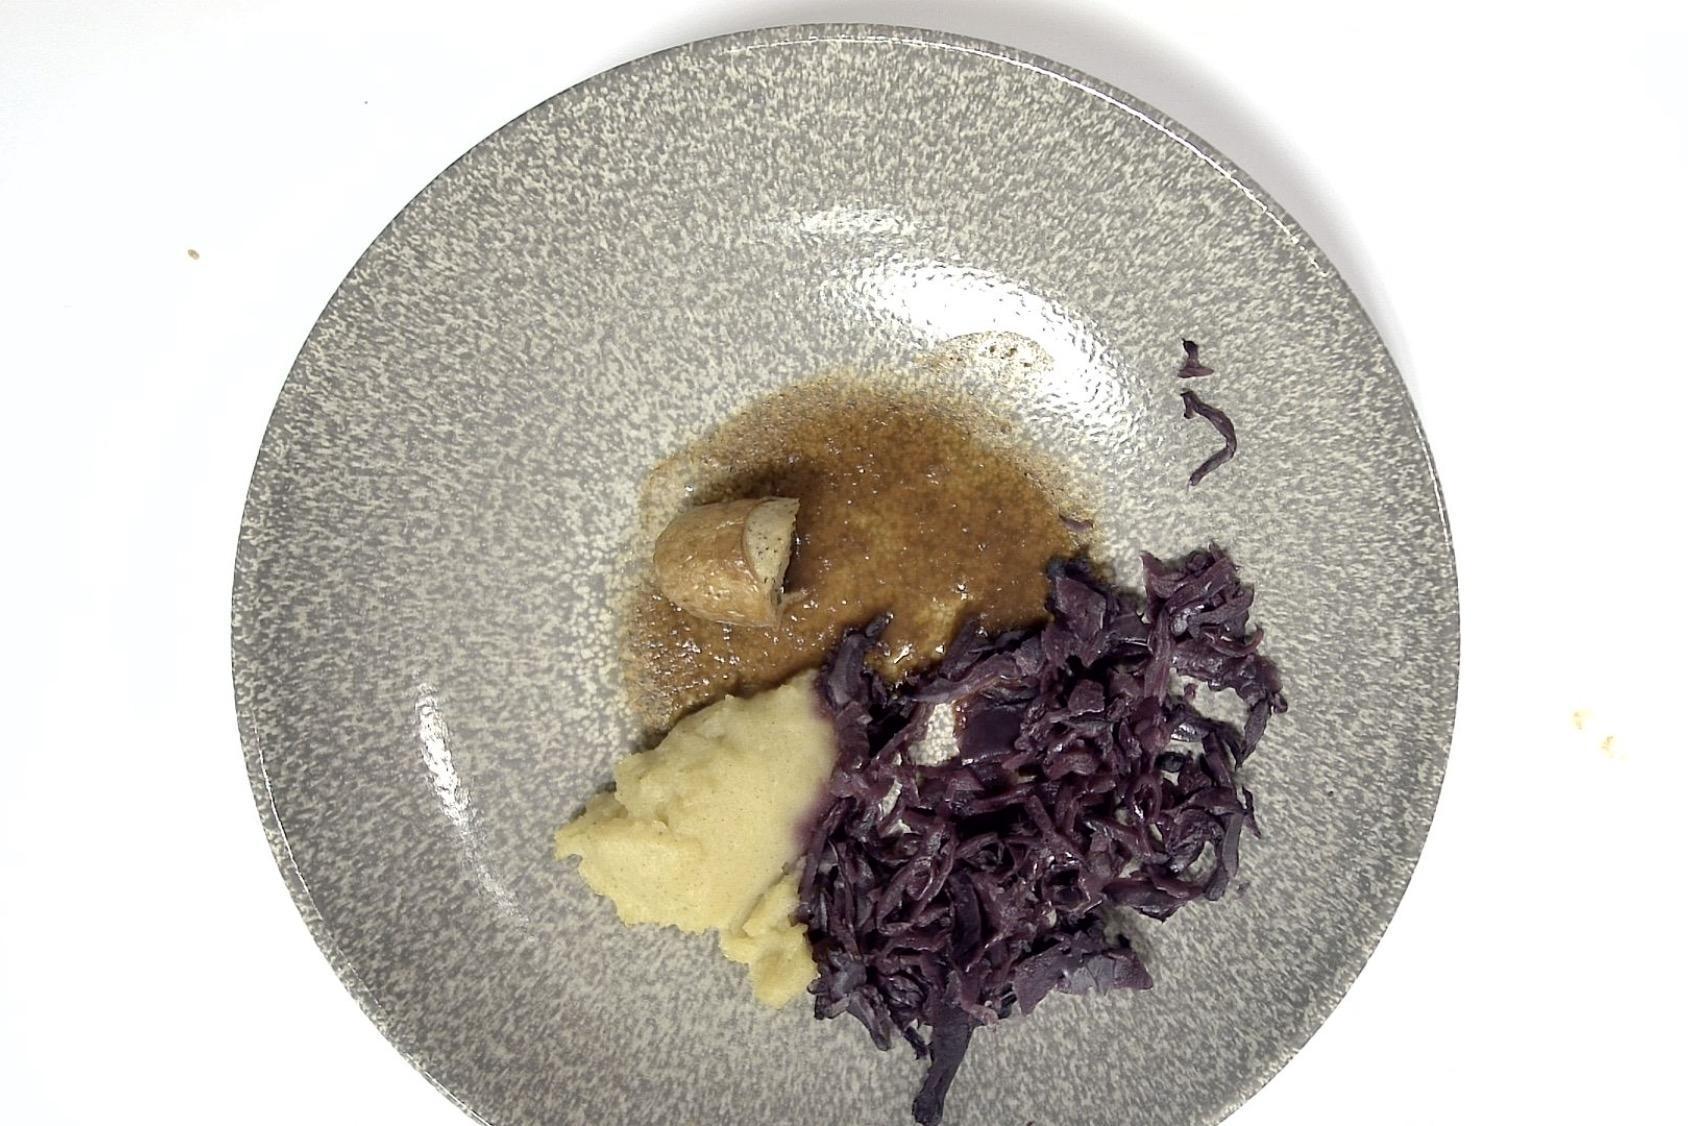
Dish: Rostbratwurst mit Rotkohl , Kartoffelpüree , Braune Sauce
Portion size: Normale Portion
Ingredients: mashed-potatoes, red-cabbage, brown-sauce, grilled-sausage
Weight as served: 300 g
Energy as served: 360,980 kcal (1.512,760 kJ)
Fat: 21,220 g (saturated: 6,540 g)
Carbohydrates: 28,000 g (sugar: 8,570 g)
Protein: 11,920 g
Salt: 4,830 g
Weight after return: 214 g
Energy after return: 257,499 kcal